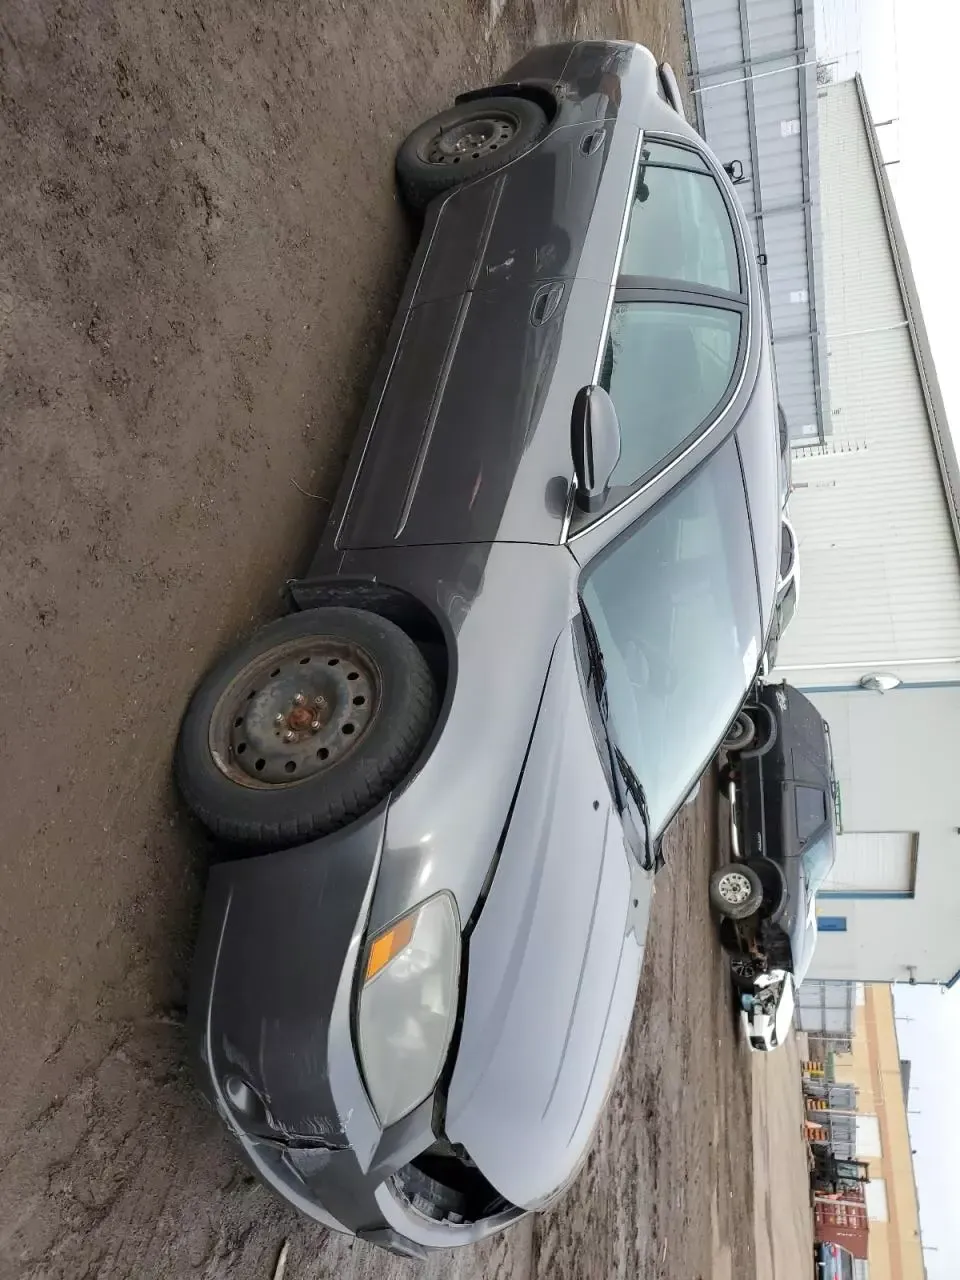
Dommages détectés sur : pare-choc avant, porte avant droite, porte arrière droite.
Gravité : mineur